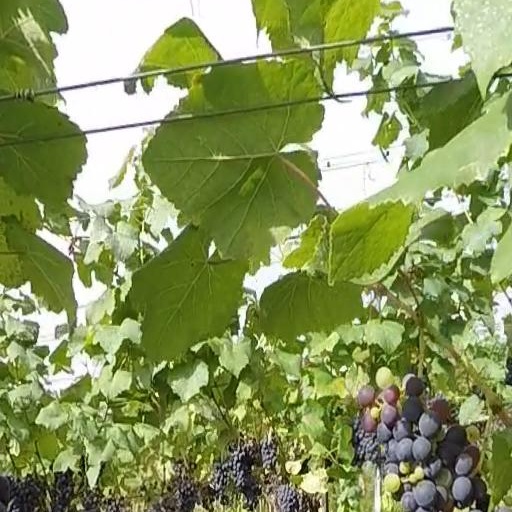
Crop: grape